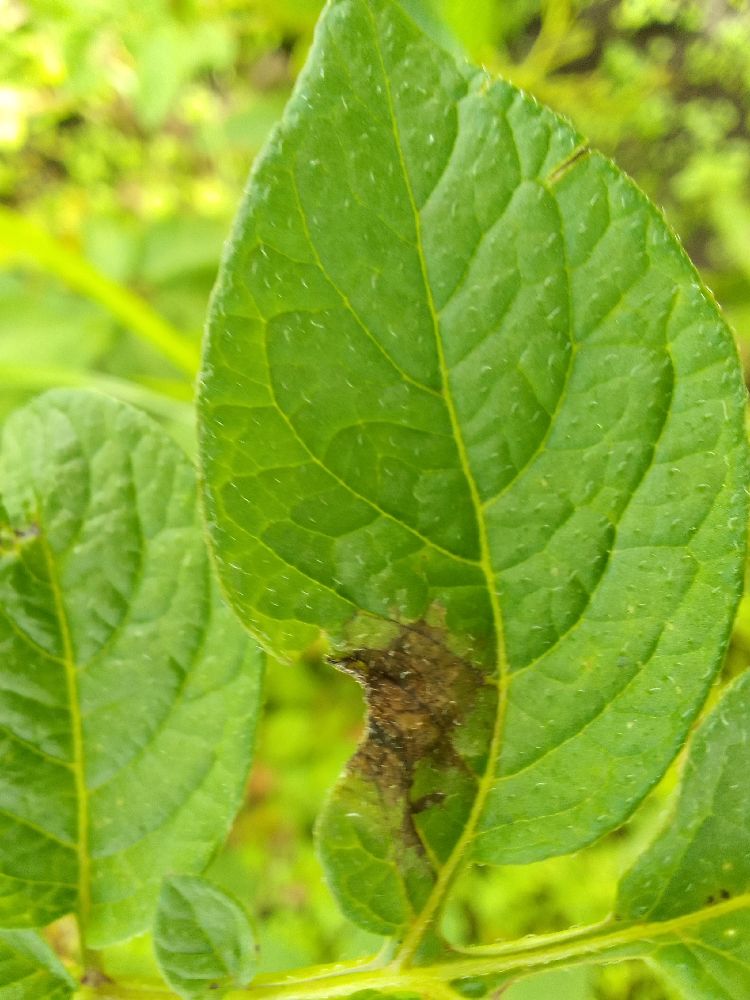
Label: Late blight